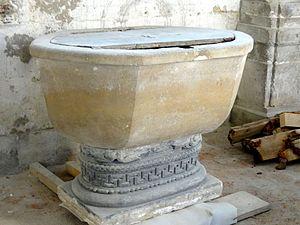
Fonts baptismaux.
L'église Saint-Pierre-Saint-Paul est une église catholique située à Goussainville, en France. C'est au moins la troisième église sur le même emplacement, édifiée pour l'essentiel entre 1550 et 1564 dans le style de la Renaissance, avec une ornementation particulièrement riche et élaborée pour un petit village rural. Les arcs brisés et les voûtes d'ogives rappellent encore l'architecture gothique, tandis que les chapiteaux, entablements et pilastres sont d'inspiration antique. Le plan est très simple, et ne prévoit qu'un vaisseau central aveugle accompagné de deux bas-côtés, ainsi qu'une petite chapelle, l'ensemble se terminant par un chevet plat. Les travaux sont financés par le seigneur Antoine de Nicolaï, premier président de la Cour des comptes, et sont peut-être dirigés par le maître-maçon Nicolas de Saint-Michel. Il faut encore une dernière campagne de travaux au début du XVIIᵉ siècle pour terminer la reconstruction des murs extérieurs. L'église actuelle conserve encore des éléments de l'église romane tardive et gothique primitive du XIIᵉ siècle, en l'occurrence deux travées du bas-côté sud avec un ancien portail et le premier étage du clocher, profondément remanié.